Wayne Carey

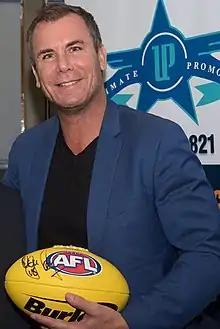
Carey in 2019

Wayne Francis Carey (born 27 May 1971) is a former Australian rules footballer who played with the North Melbourne Football Club and Adelaide Football Club in the Australian Football League (AFL).